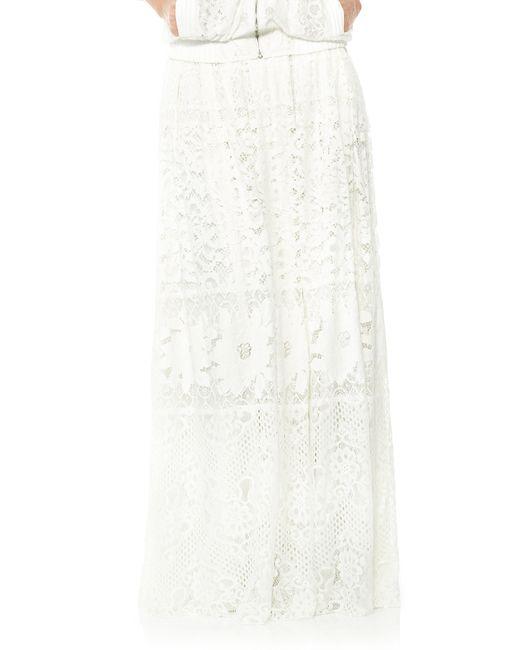
langer Rock, weiß, aus Spitzenstoff, mit Rüschen in der Taille, ideal für Hochzeitsfeiern am Strand